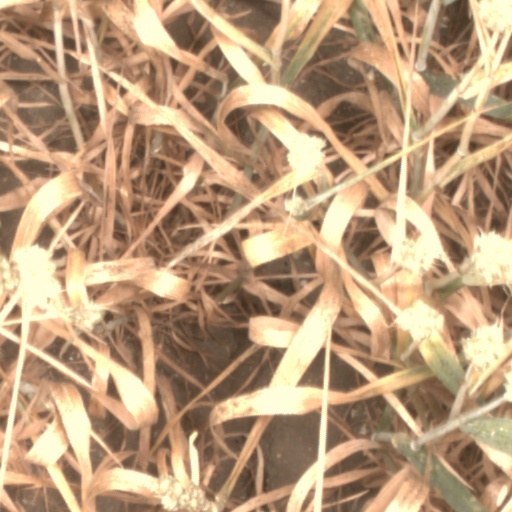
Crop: wheat